Twelve Days of Christmas

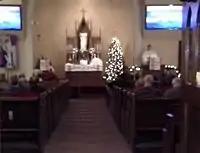
A Watchnight Mass at a Lutheran Christian church on New Year's Eve (2014)

New Year's Eve (31 December) is the feast of Pope St. Sylvester I and is known also as "Silvester". The transition that evening to the new year is an occasion for secular festivities in many nations, and in several languages is known as "St. Sylvester Night" ("" in Italian, "" in German, "" in French, and "" in Hebrew). Several Christian traditions, such as Catholic, Lutheran, Anglican, Methodist, and Moravian churches, offer various forms of Watchnight services, where the congregants are encouraged to review the year passed and pray for the year to come, often in connection with the celebration of Mass or the Lord's Supper.